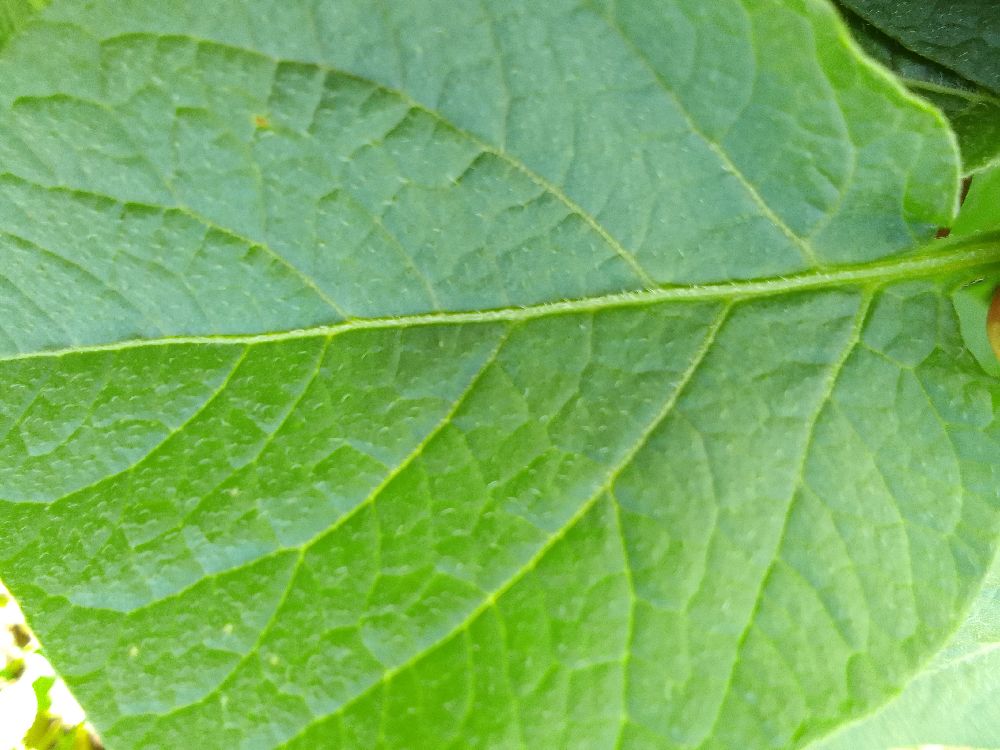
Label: Healthy